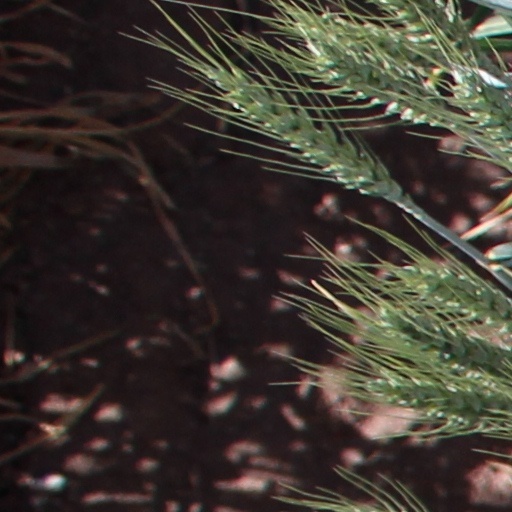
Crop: wheat